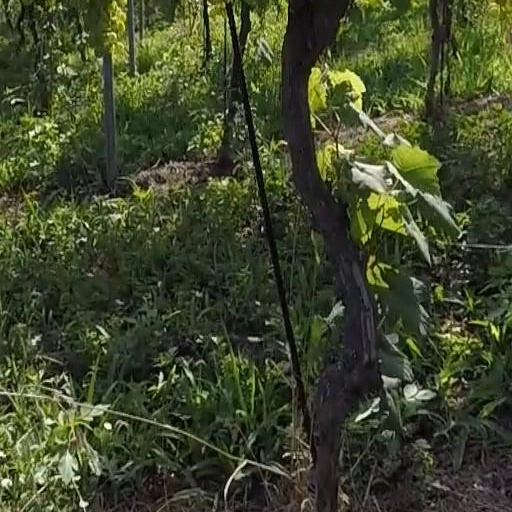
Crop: grape